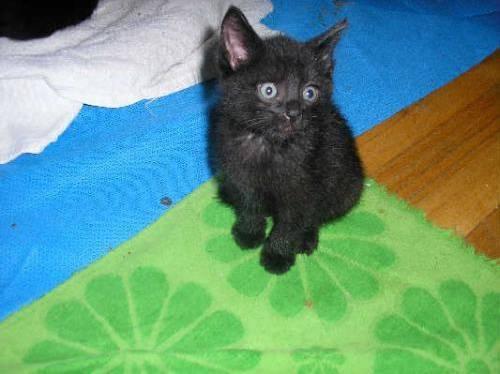
cat